Oldsmobile 88

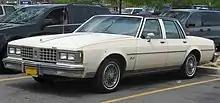
1985 Oldsmobile Delta 88 Royale sedan

For 1968, the overall design was a carryover. New front end with split grille design that would become an Olds trademark in coming years highlighted all 1968 full-sized Oldsmobiles with horizontal lines on 88s and egg-crate patterns on Ninety-Eights, along with concealed windshield wipers. The split grille was inspired by fighter aircraft at the time with delta wings and dual air intakes for the jet engine as introduced on the Convair F-102 Delta Dagger.